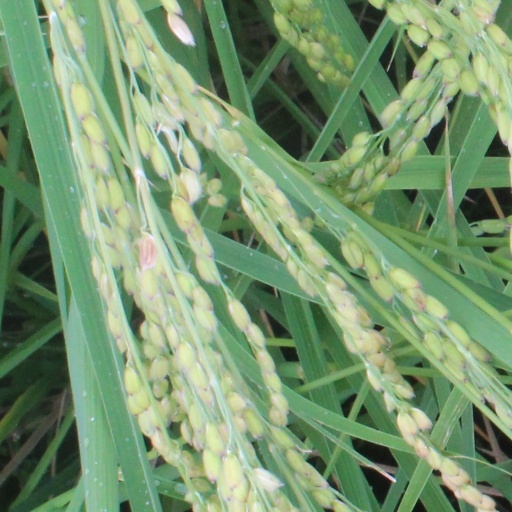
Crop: rice